List of St. Louis Cardinals first-round draft picks

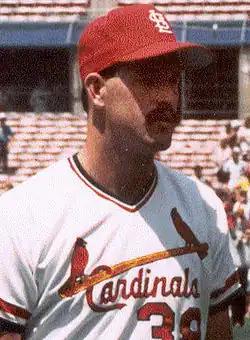
Todd Worrell (1982) is the only Cardinals first-round draft pick to win the Rookie of the Year Award.

The St. Louis Cardinals are a Major League Baseball (MLB) franchise based in St. Louis, Missouri. They play in the National League Central division. Since the institution of MLB's Rule 4 Draft, the Cardinals have selected 77 players in the first round. Officially known as the "First-Year Player Draft", the Rule 4 Draft is MLB's primary mechanism for assigning amateur baseball players from high schools, colleges, and other amateur baseball clubs to its teams. The draft order is determined based on the previous season's standings, with the team possessing the worst record receiving the first pick. In addition, teams which lost free agents in the previous off-season may be awarded compensatory or supplementary picks.